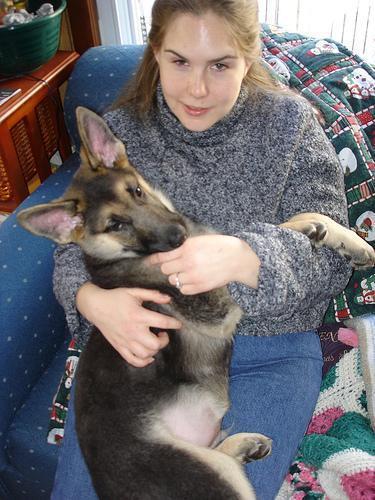
German_shepherd